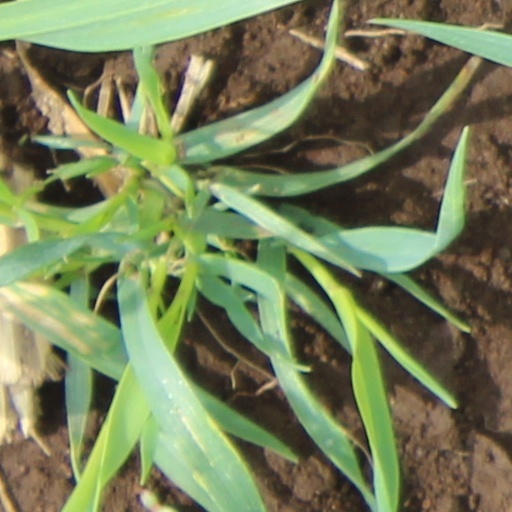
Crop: wheat